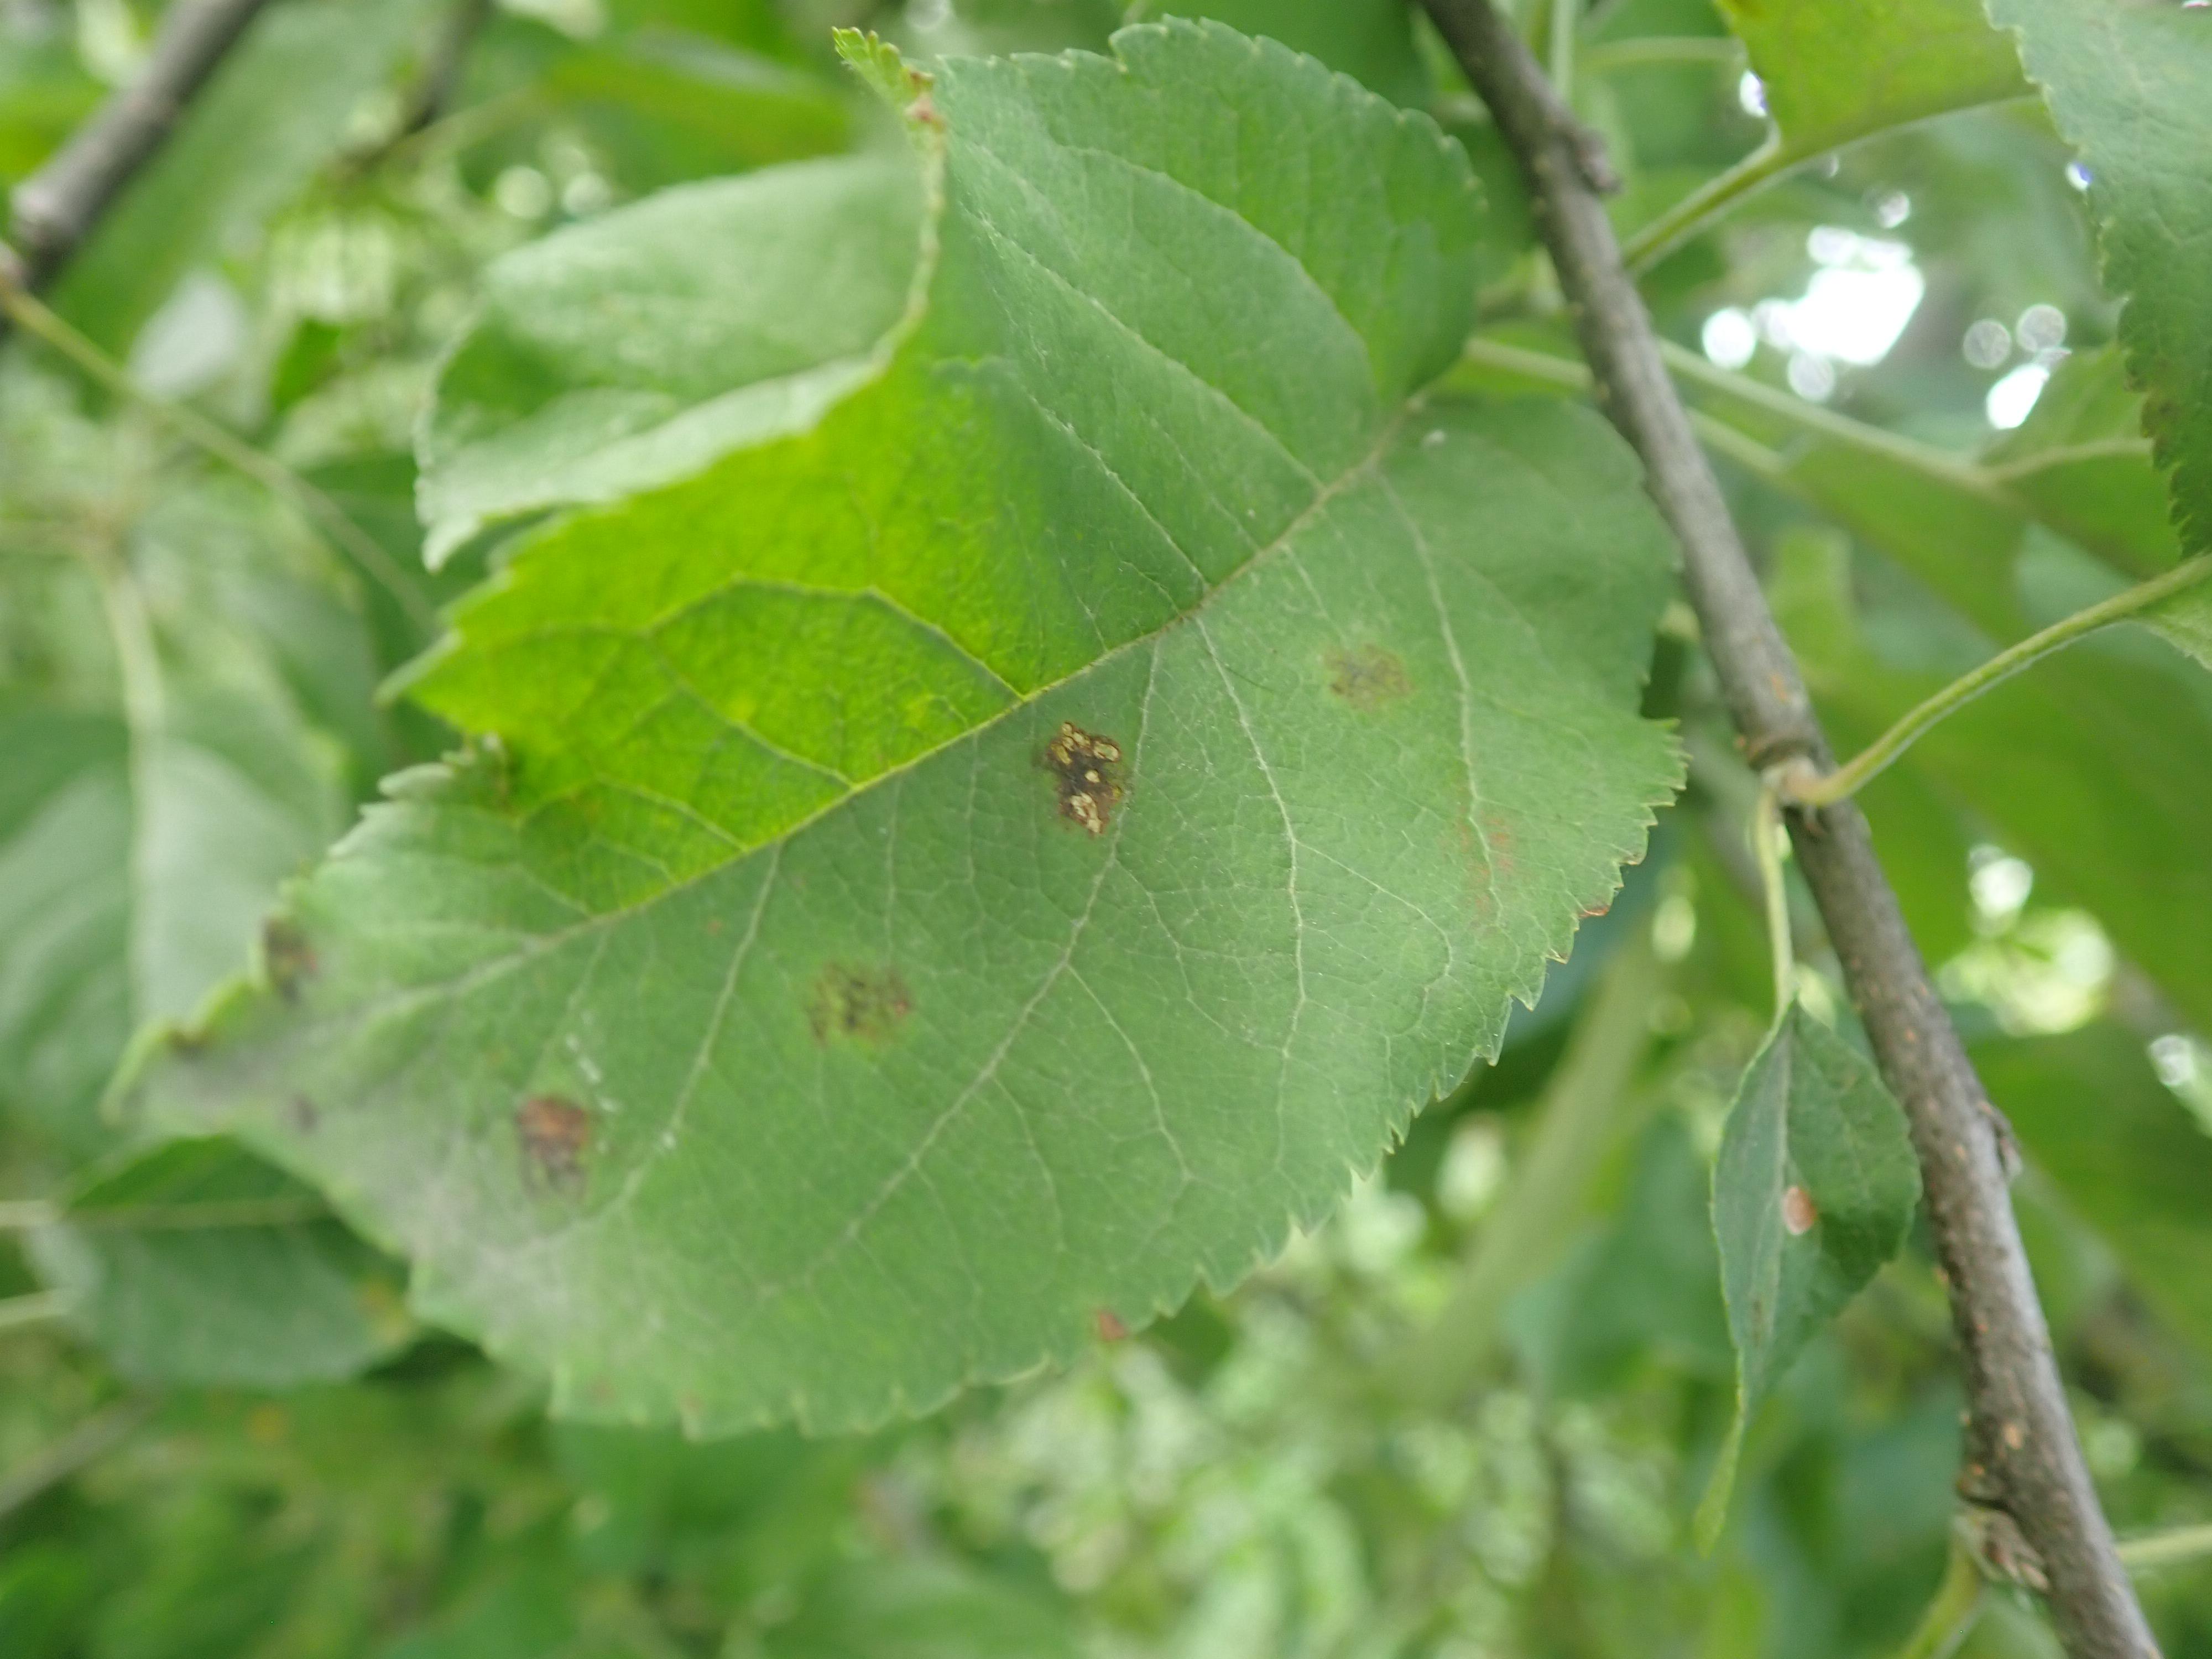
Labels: scab